Yuezhi

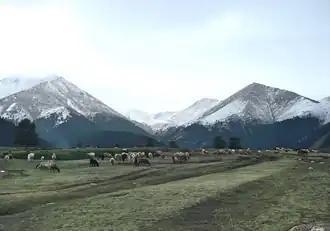
Surroundings of the Shirenzigou archaeological site in Barkol County.

Looking at the archaeological and genetic evidence, another area of origin on the northeastern border of the Tarim Basin has also been proposed: the Yuegongtai-Xiheigou (岳公台-西黑沟) archaeological sites, corresponding to the Shirenzigou culture and Barkol culture in the Barkol County of Xinjiang. This would have positionned the Yuezhi between the Subeshi culture to their west, the Yanbulaq culture to their east, the aftermaths of the Chemurchek culture to the north, and a wide desertical area to south about a thousand kilometers away from the Central Plains of China.